Accession of Hamburg to the Zollverein

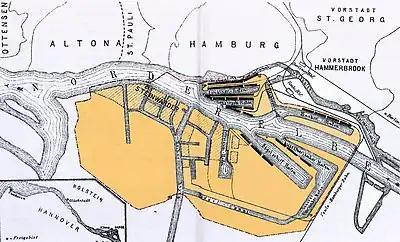
Free Port area in 1888

After Hamburg had agreed to the constitution of the North German Federation, negotiations were held between November 1867 and March 1868 on the size of the free area. It was agreed that this would cover the Hamburg urban area, but not the outlying areas, including Ritzebuttel, Bergedorf and the Vierland (which were a condominium with Lübeck until January 1868), Waldvörfer, and some Elbe islands. The excluded area, covering about 130 square miles with 25,000 inhabitants, now fell inside to the Customs Union.